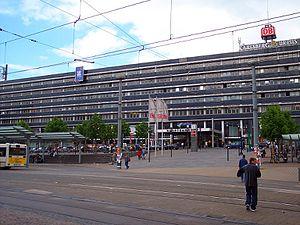
La gare centrale de Sarrebruck est une gare ferroviaire allemande, située au centre-ville de Sarrebruck, dans le land de la Sarre.